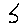
Label: 5